Gabriel Calderón

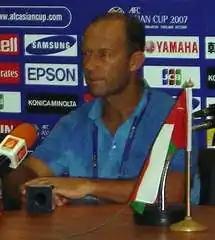
Calderón in a pre-match conference in the 2007 AFC Asian Cup

On 9 April 2007, Calderón signed as the coach of the Oman national football team and led the team at the 2007 AFC Asian Cup. Oman began the tournament with a 1–1 draw with Australia but was defeated 0–2 against co-host Thailand, then made a 0–0 draw with the tournament's winner, Iraq and was eliminated in the Group Stage. On 30 June 2008, he resigned as head coach of Oman national team in order to become the new head coach of Saudi Al-Ittihad.